Organic food

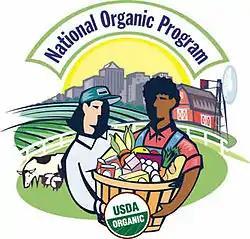
The National Organic Program (run by the USDA) is in charge of the legal definition of "organic" in the United States and does organic certification.

Organic food, also known as ecological or biological food, refers to foods and beverages produced using methods that comply with the standards of organic farming. Standards vary worldwide, but organic farming features practices that cycle resources, promote ecological balance, and conserve biodiversity. Organizations regulating organic products may restrict the use of certain pesticides and fertilizers in the farming methods used to produce such products. Organic foods are typically not processed using irradiation, industrial solvents, or synthetic food additives.